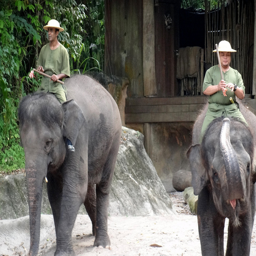
a couple of men riding on the backs of a couple of elephants.
Some guys in funny hats riding on some big cute elephants.
Two men with hats and sticks are riding two elephants, sitting up towards the head area of the elephants.
Two people in matching green outfits and hats ride elephants.
Two people are riding two elephants during the day.